Egeby Mølle

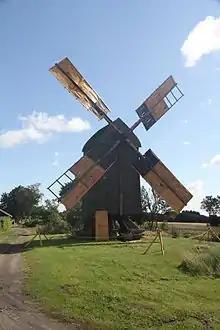
Egeby Mølle, Bornholm

Egeby Mølle (Egeby Windmill) is a post mill located east of Aakirkeby on the Danish island of Bornholm. Built in 1787, it remained in service until the late 1920s.